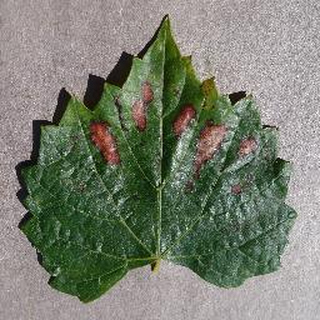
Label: grape_esca_black_measles